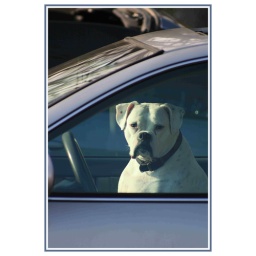
I got left in the car at the dog park